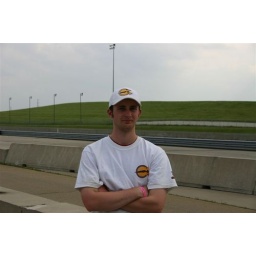
Marty shows no sign of concern as the car pumps out consistent laps. Everything is under control.